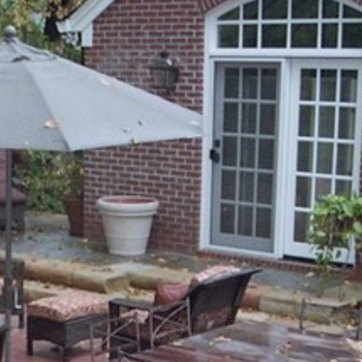
Material: brick